History of the District of Columbia Fire and Emergency Medical Services Department

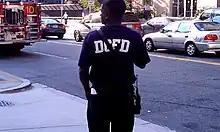
Shirts such as these were banned by Chief Ellerbe in April 2011, one of five changes to DCFEMS personnel uniforms in 2011 and 2012.

Ellerbe created a furor in the department in April 2011 when he changed the departmental logo to read "DCFEMS" and not "DCFD". Because firefighters pay for much of their own equipment (which includes shirts, jackets, boots, and coats), firefighters were faced with thousands of dollars in new clothing and equipment purchases (although they had not had a pay increase in five years). The change would have also required expensive changes to logos on vehicles and buildings. (Former Fire Chief Dennis L. Rubin estimated in August 2013 that the change cost the city $40,000.) The uproar forced Ellerbe to put the change on hold for 120 days, but his order was not rescinded. Less controversial were his decisions to increase the budget for vehicle replacement and to have firefighters and EMS personnel accompany Metropolitan Police Department patrols of high-crime areas.